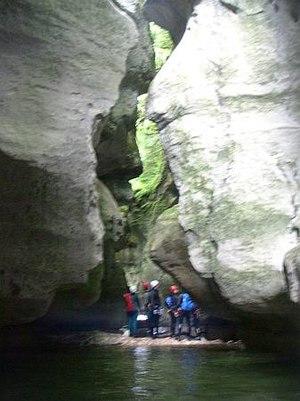
Canyon du Groin Photo Canyon du Groin, Jura, France, Juillet 2004 Jean Pavageau
Le canyonisme, ou canyoning ou descente de canyon, est un sport de pleine nature apparenté à la spéléologie, à la randonnée pédestre, à l'escalade et à l'alpinisme d'une part, et aux sports d'eaux vives d'autre part. Il consiste à progresser dans le lit de cours d'eau dont le débit va de faible à important, dans des portions où ceux-ci cheminent dans des gorges ou des ravins étroits, avec des cascades de hauteurs variées.